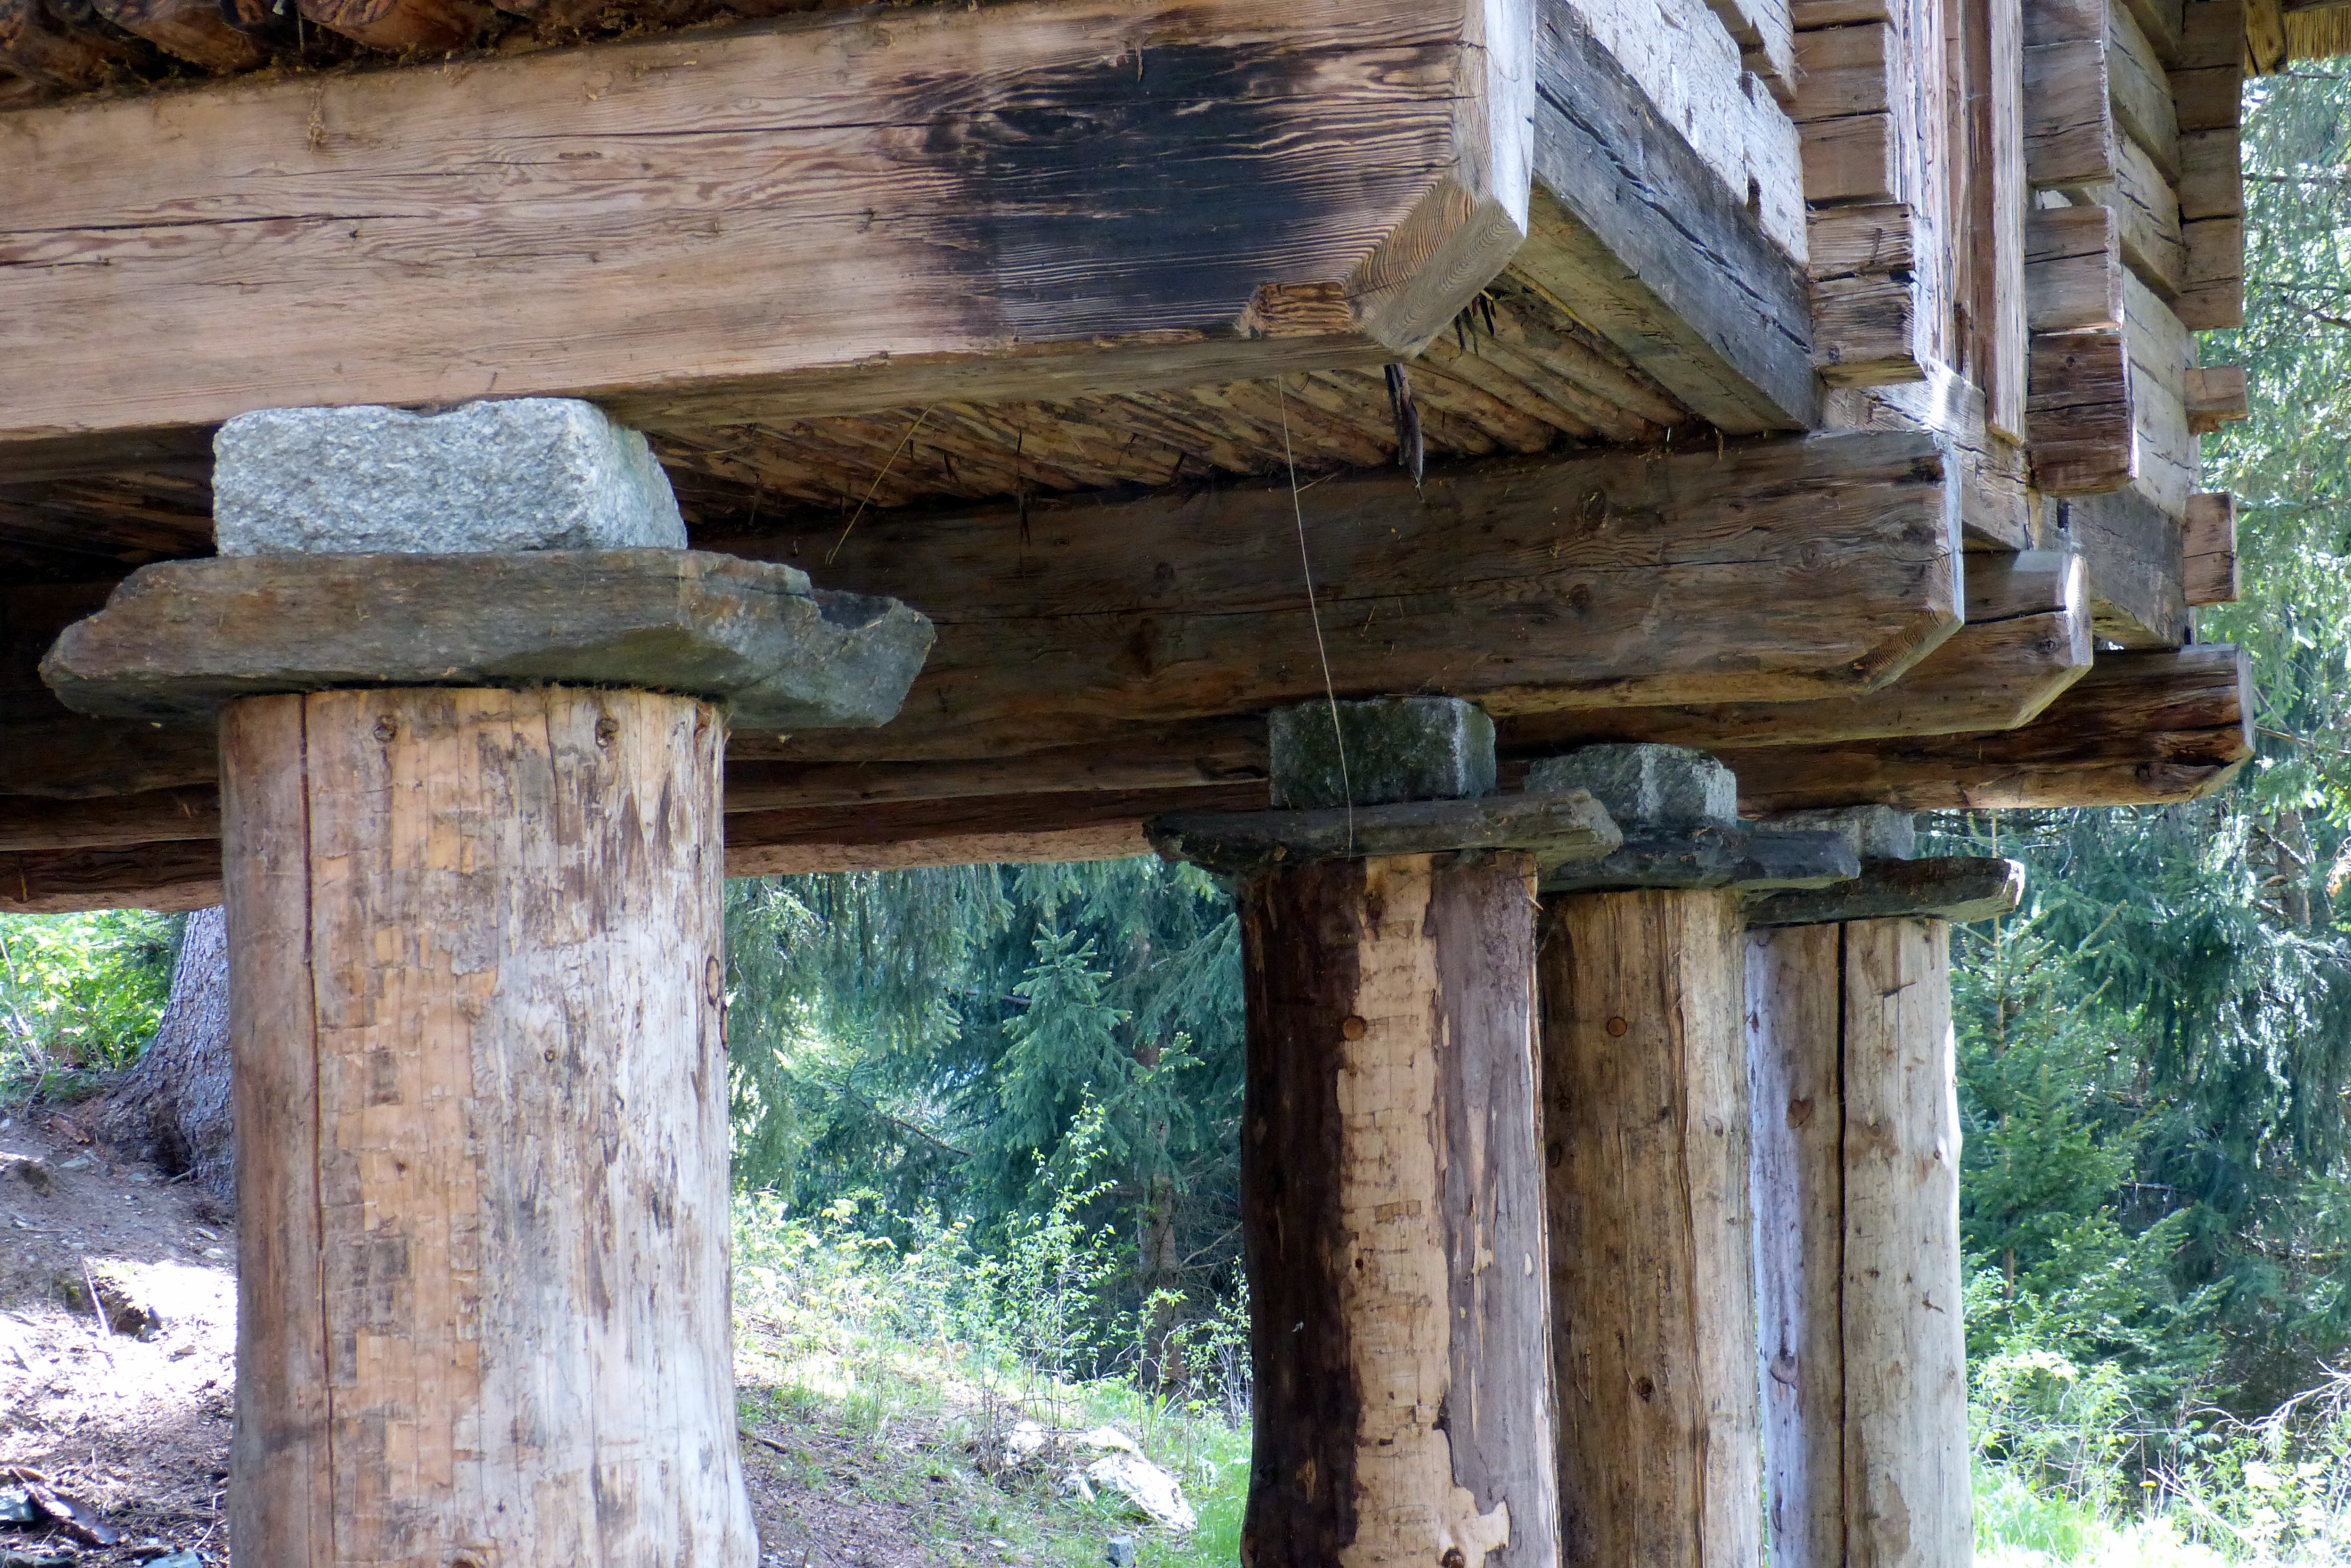
tree, rock, wood, house, window, wall, memory, ruins, log cabin, columnar, rural area, stilt houses, celts village, ancient history, outdoor structure, wood columns